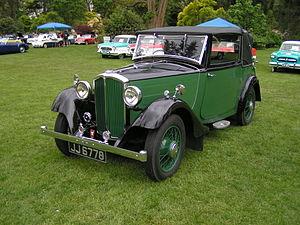
La Rover 10/25 était une petite voiture fabriquée par l'ancien constructeur anglais Rover à partir de la mi 1927. Rover augmenta l'alésage de la 9/20hp de 3 mm et renomma le modèle 10/25 pour indiquer que la puissance fiscale du moteur augmente de 10 % pour 25 % de puissance supplémentaire en sortie. L'arbre d'entraînement est également couvert. La Rover 9/20 restait à disposition dans les salles d'exposition. Elle était fabriquée à Tyseley, un quartier de la ville de Birmingham.